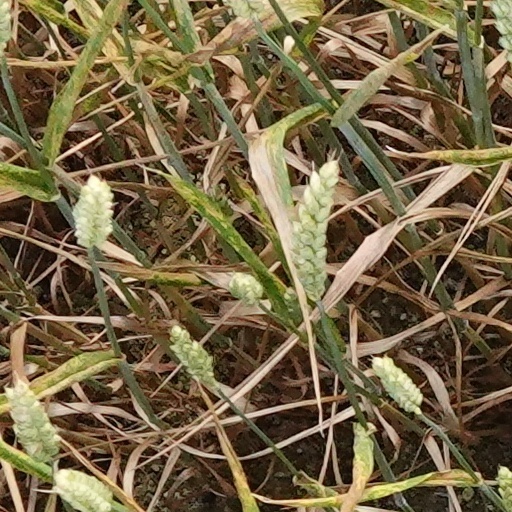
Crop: wheat